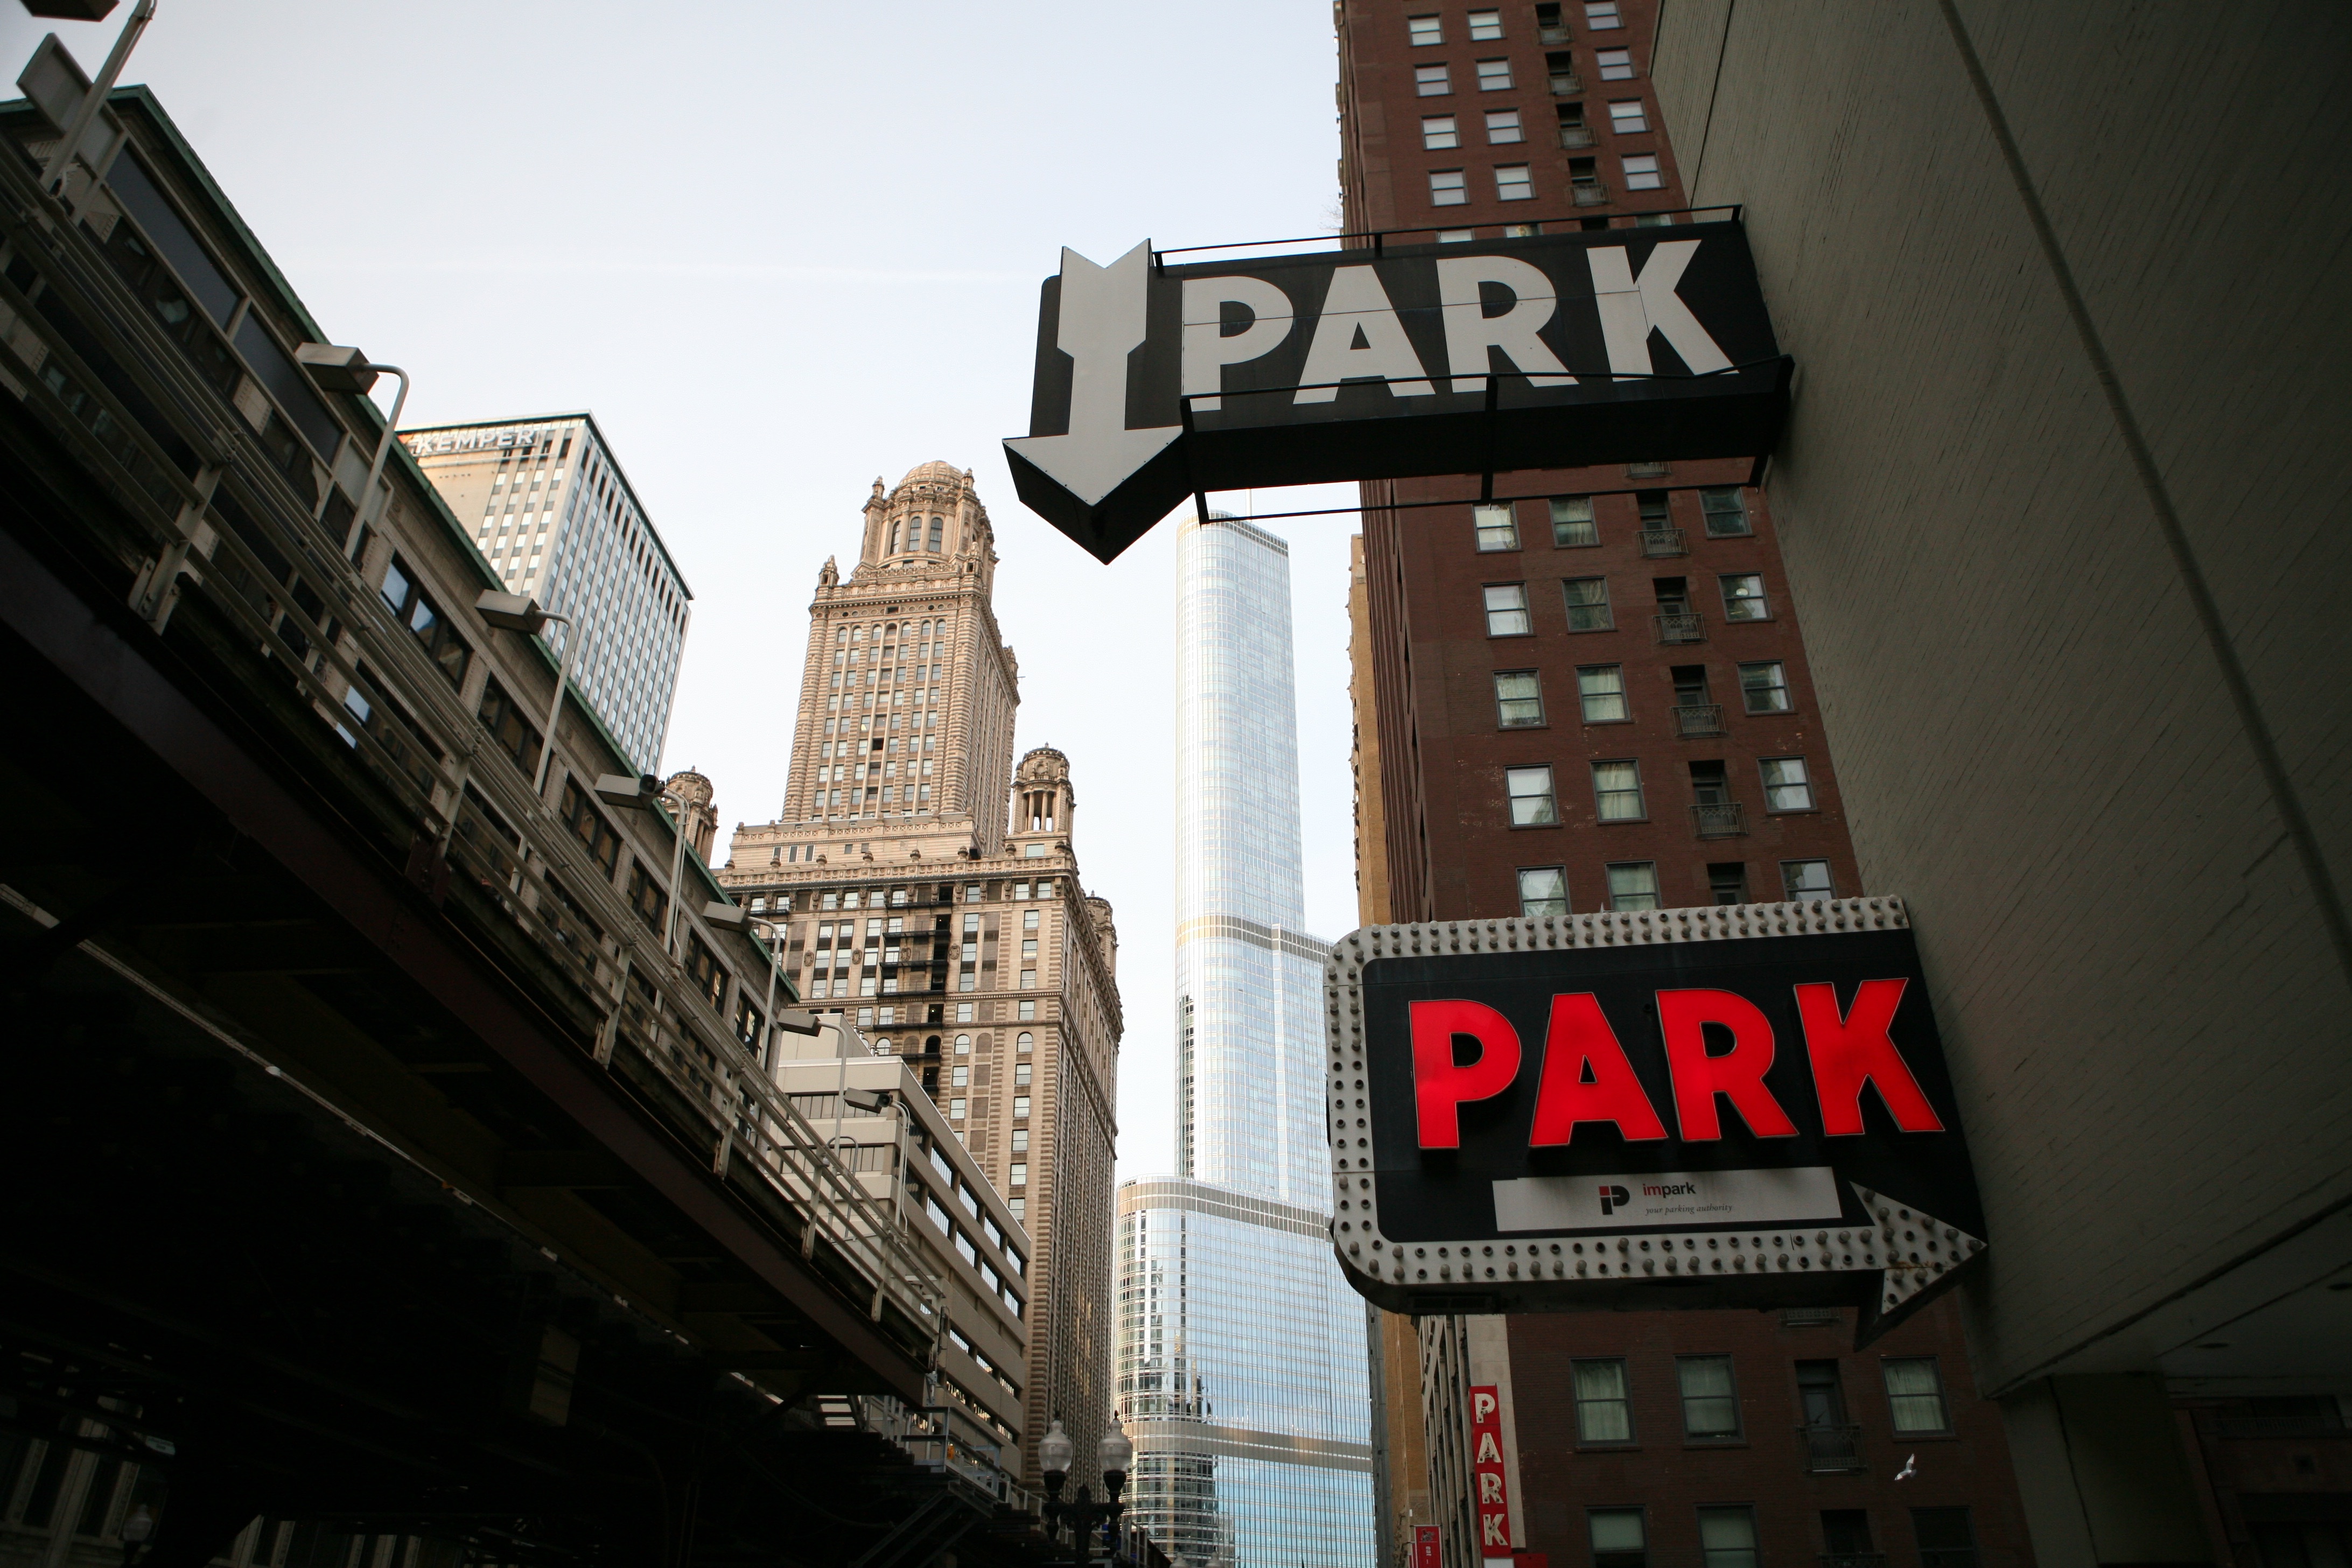
architecture, road, street, city, skyscraper, cityscape, downtown, shape, metropolis, urban area